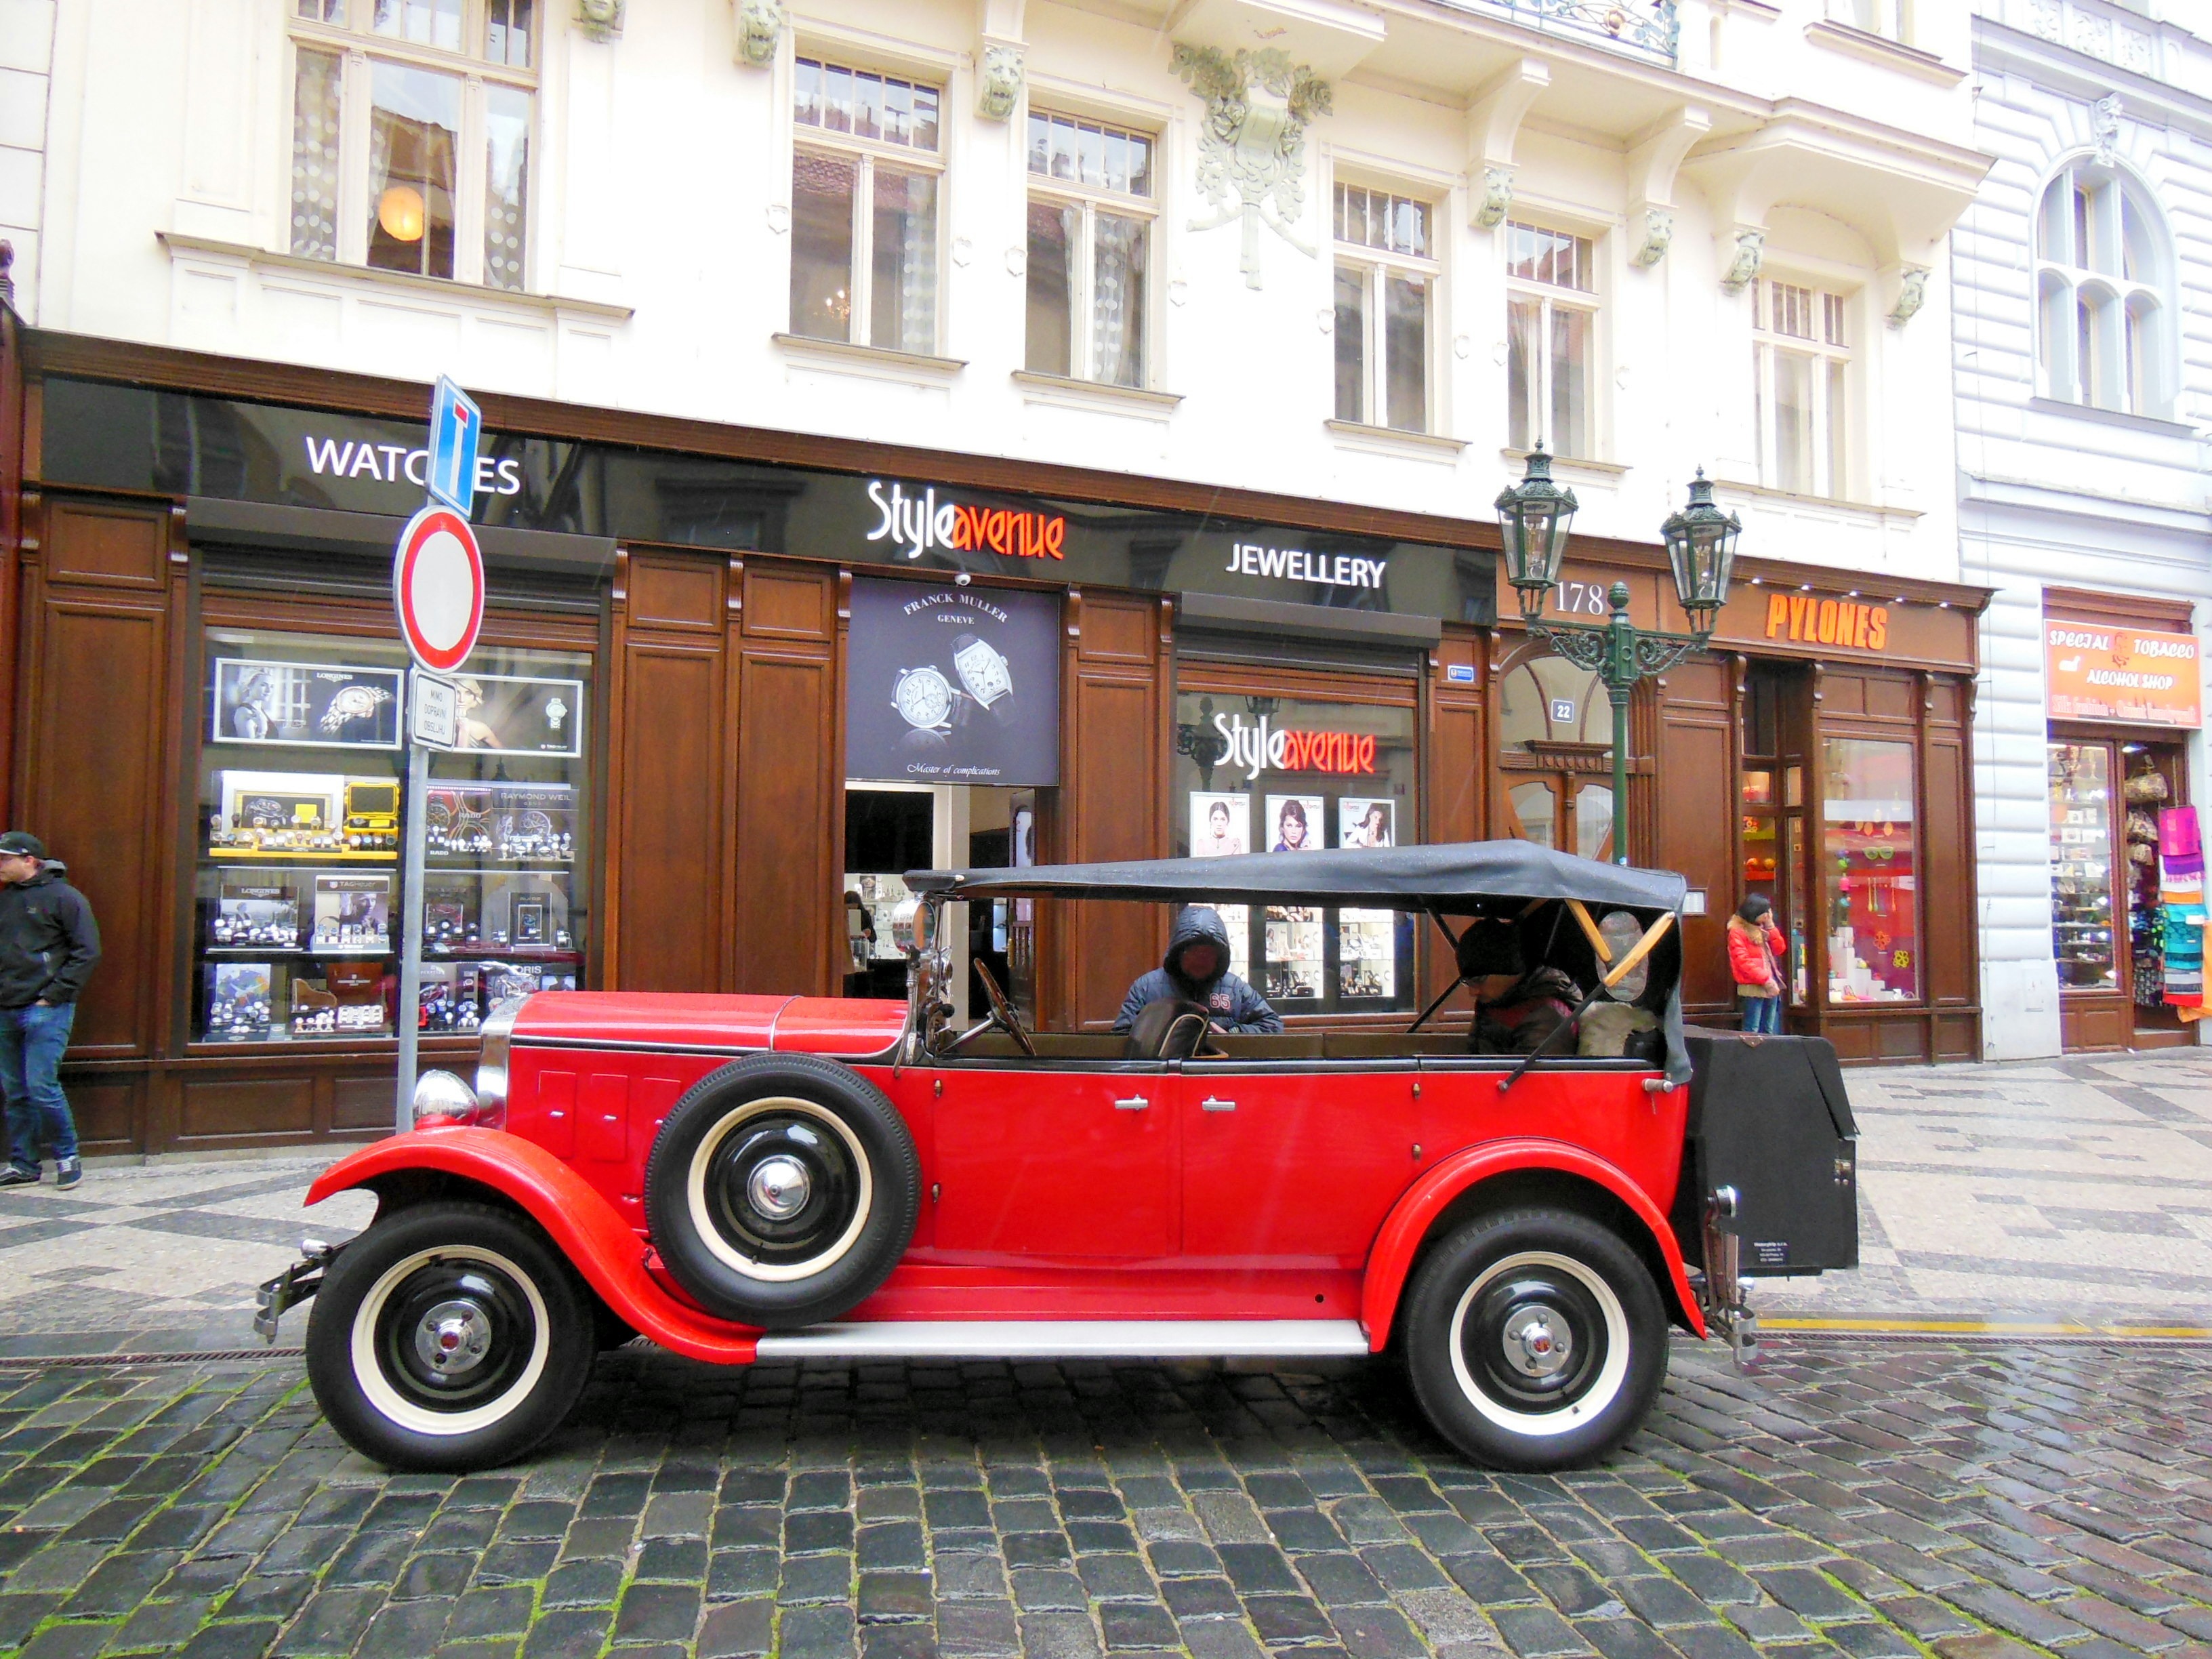
car, downtown, vehicle, prague, motor vehicle, vintage car, patch, old town, oldtimer, jaguar, cobblestones, czech republic, antique car, land vehicle, automobile make, luxury vehicle